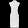
Label: Dress